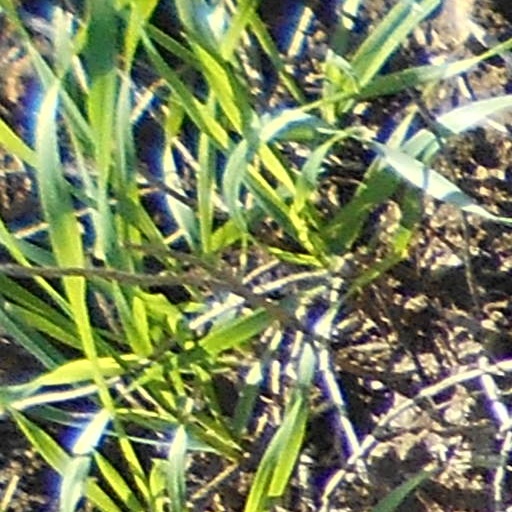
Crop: wheat